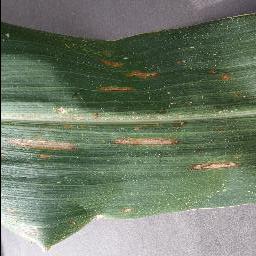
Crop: corn
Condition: (maize)_cercospora_spot_gray_spot